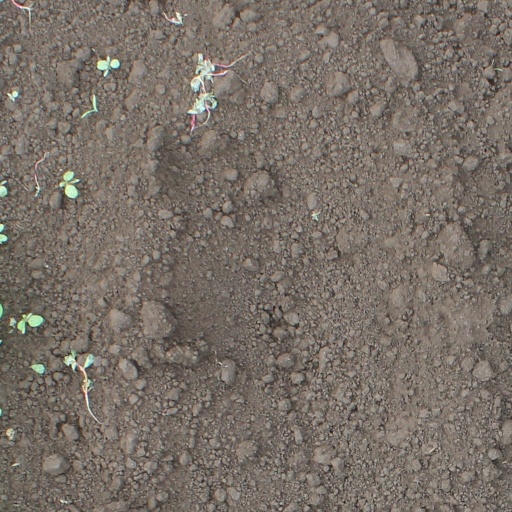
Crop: soybean